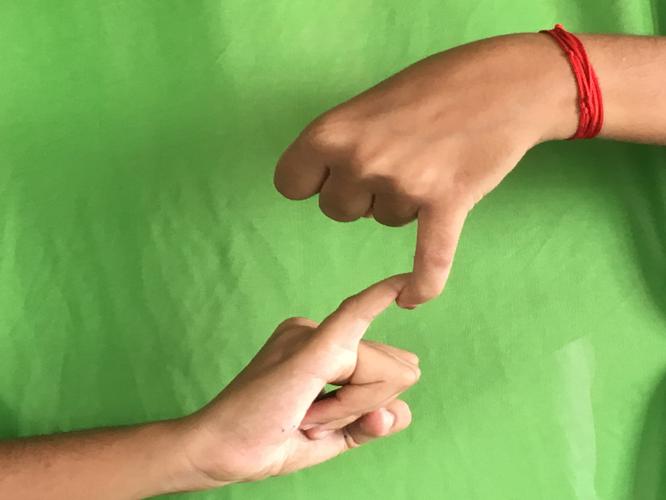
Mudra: Kilaka
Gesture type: double_hand